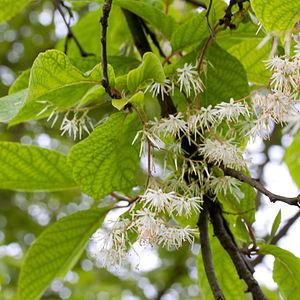
Fleurs de Pterostyrax psilophyllus - Jardin botanique de Strasbourg - France
Pterostyrax psylophyllus est une espèce d'arbres caducs de la famille des Styracacées, originaire de Chine centrale qui fleurit au début de l'été.